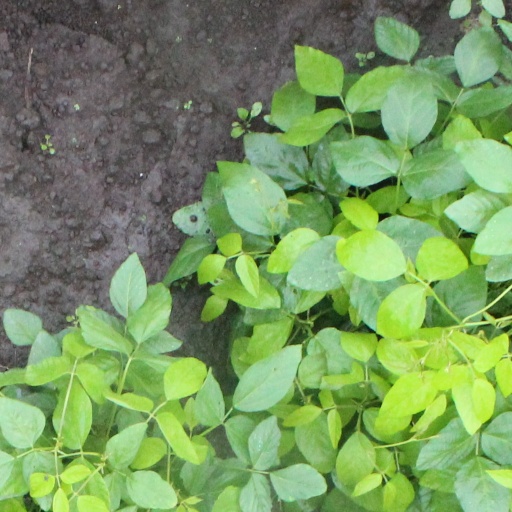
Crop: soybean